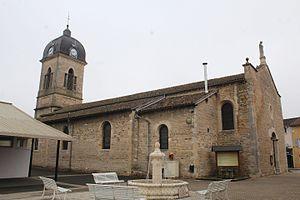
Église Saint-Didier de Saint-Didier-sur-Chalaronne.
Saint-Didier-sur-Chalaronne est une commune française du département de l'Ain située dans la région Auvergne-Rhône-Alpes.